Ralph C. Body

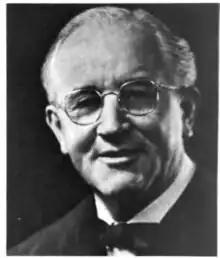

Ralph Clyde Body (February 18, 1903 – June 2, 1973) was a United States district judge of the United States District Court for the Eastern District of Pennsylvania.